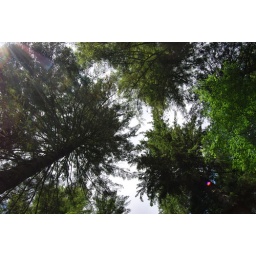
Looking towards the sky through the trees in the Hermitage at Dunkeld, Perthshire.Copyright Sarah Mackie 2009.